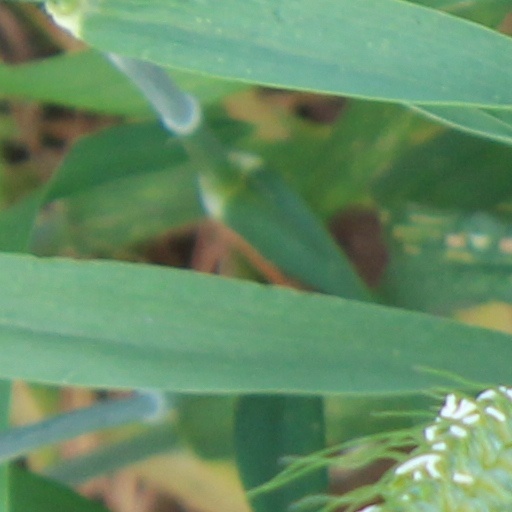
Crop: wheat